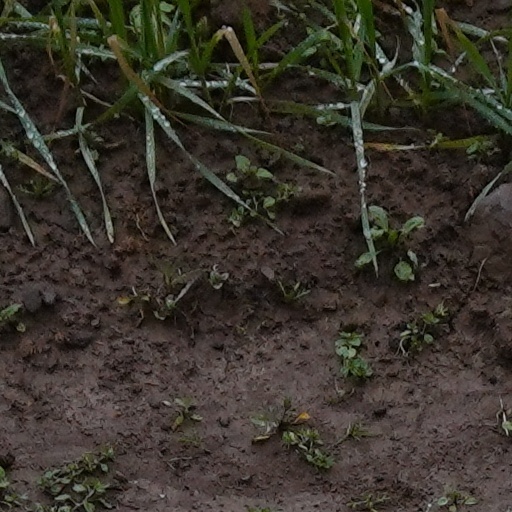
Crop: wheat